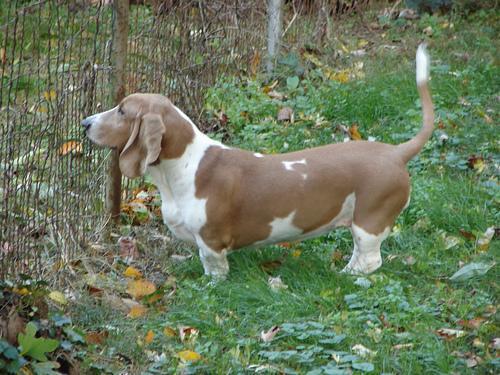
basset